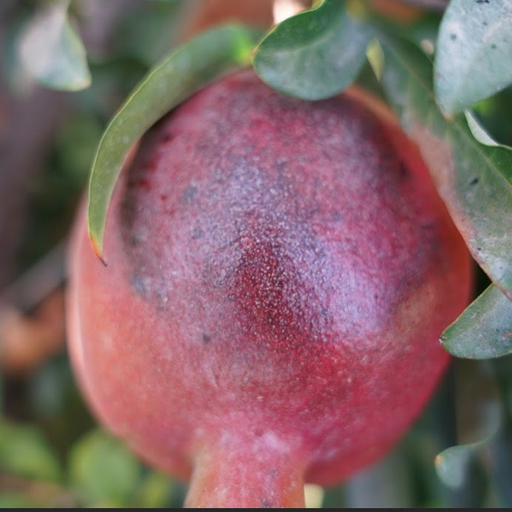
Label: Sunburn